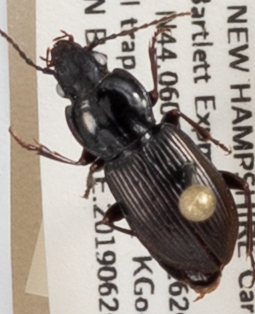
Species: Pterostichus pensylvanicus
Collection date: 2019-06-26
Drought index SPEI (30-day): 0.362
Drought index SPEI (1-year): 1.22
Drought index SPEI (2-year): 0.998